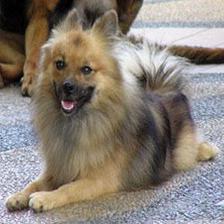
Species: dog
Breed: pomeranian